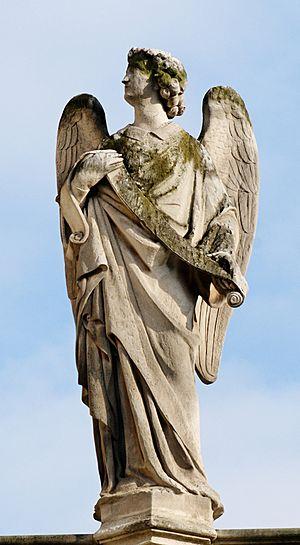
Ange par Jules Cavelier. La statue surmonte l'arche de droite qui flanque le campanile de Saint-Germain-l'Auxerrois, Paris.
Pierre-Jules Cavelier, dit Jules Cavelier, né à Paris le 30 août 1814, mort dans la même ville le 28 janvier 1894, est un sculpteur français.